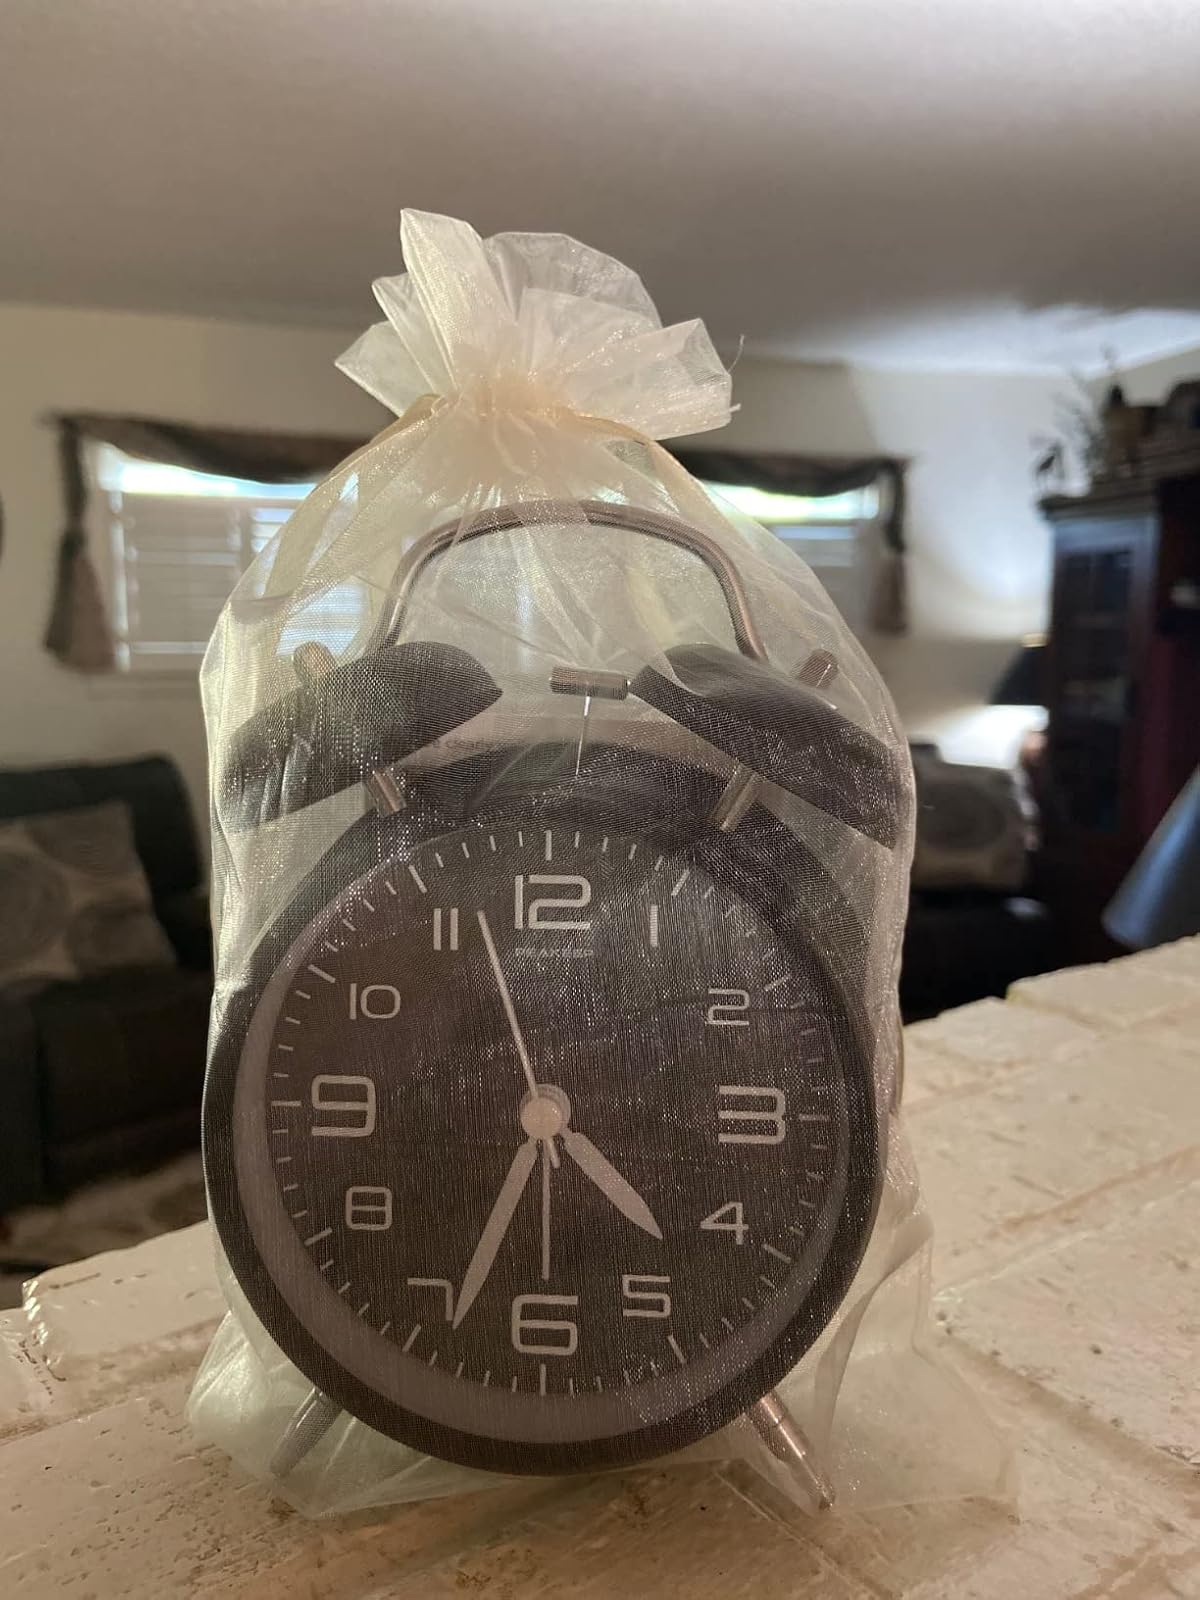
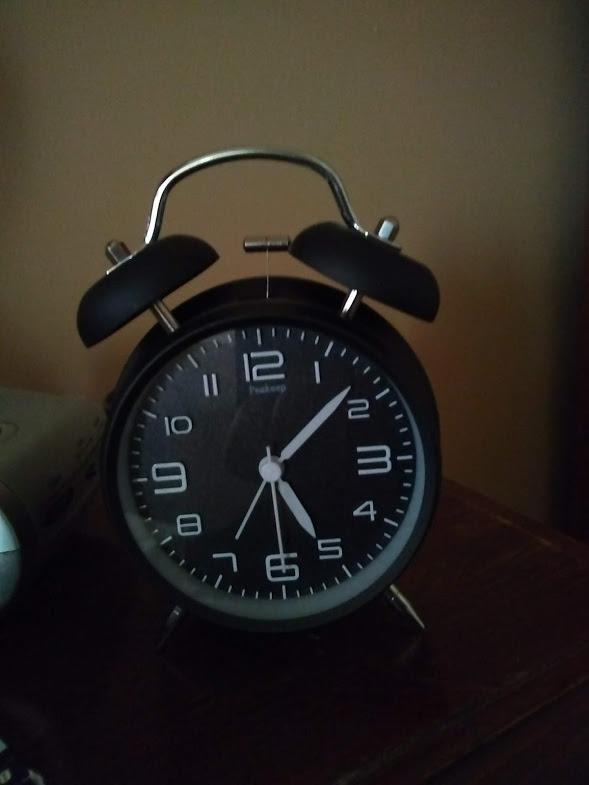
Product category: clock
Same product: yes